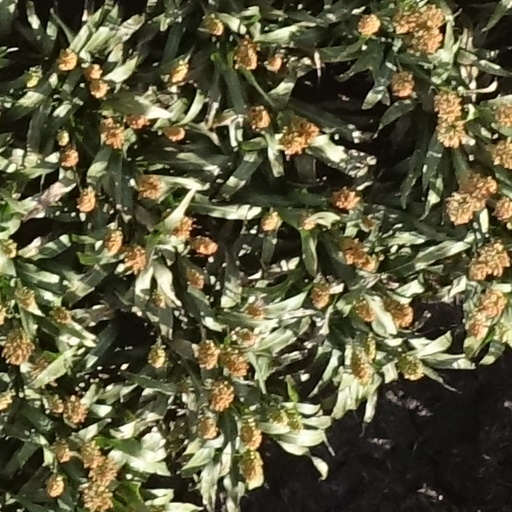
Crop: sorghum